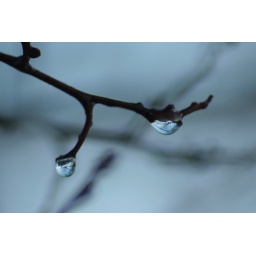
I quite like this one purely for the reflection of the tree behind in the water drops.